Marcus Mote

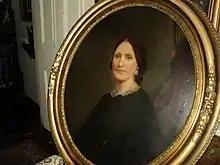
Oil portrait by Marcus Mote (1870)

Marcus Mote (1817 — February 26, 1898) was a Quaker artist who worked in Ohio and Indiana.